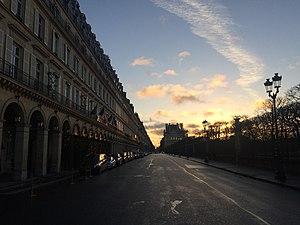
PAI Partners est un fonds d'investissement français qui gère et conseille des fonds alloués aux opérations de LBO et gère un portefeuille de participations pour un montant total en capital investi de plus de 14 milliards d'euros. Il a été dirigé par Lionel Zinsou et est dirigé depuis juin 2015 par Michel Paris.